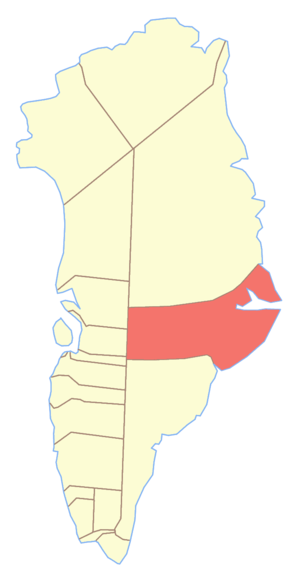
Ittoqqortoormiit Kommune
Ittoqqortoormiit Kommune
Ittoqqortoormiit Kommune 546 indb. var en kommune i Østgrønland navngivet efter hovedbyen Ittoqqortoormiit. Kommunegrænserne bruges stadig som præstegæld. Kommunens areal var på cirka 235.000 km2, 80% er dækket af indlandsis, 15% er isfrit og 5% er havområde. Området er siden 1. januar 2009 en del af Sermersooq Kommune.